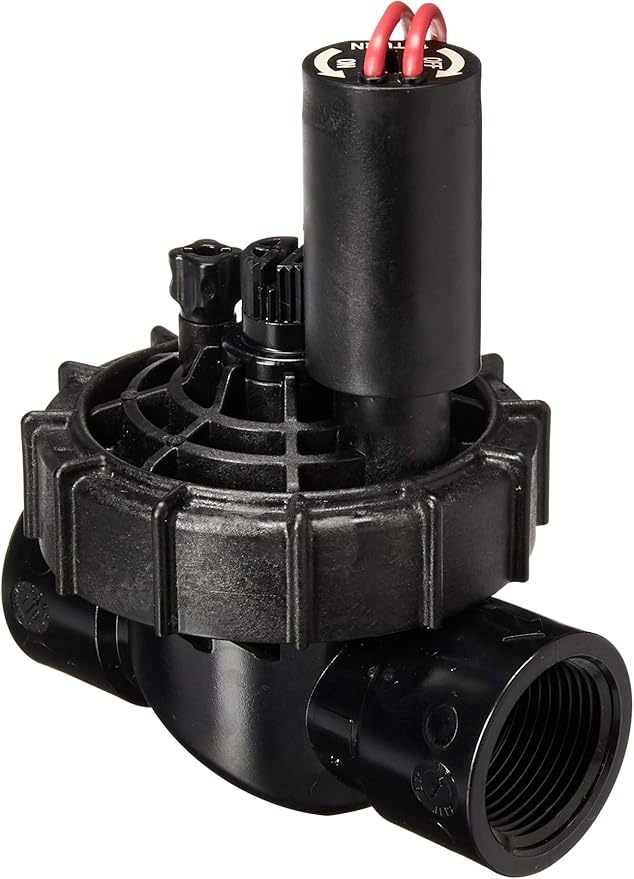
Hunter FPT x FPT PGV Jar-Top Valves w/Flow Control PGV-101JT-G
About This External/internal manual bleed allows for quick and easy activation at the valve Double-beaded diaphragm seal design ensures leak-free performance Captive bonnet screws eliminate the possibility of lost parts during disassembly Triple-tool bonnet screws are compatible with standard or Phillips screwdrivers as well as a nut driver Jar-top models provide easy access without tools Encapsulated solenoid with captive plunger used on every Hunter valve provides hassle-free service Flow control maximizes efficiency and prolongs the life of the system Overview Material : Plastic Brand : Hunter Item dimensions L x W x H : 5 x 5 x 4 inches Inlet Connection Type : National Pipe Tapered Outlet Connection Type : G Connector Number of Ports : 2 Outlet Connection Size : 5 Inches Valve Type : pgv
Brand: HunterFanCompany
Category: Home & Garden > Lawn & Garden > Watering & Irrigation > Sprinkler Accessories > Sprinkler Valves